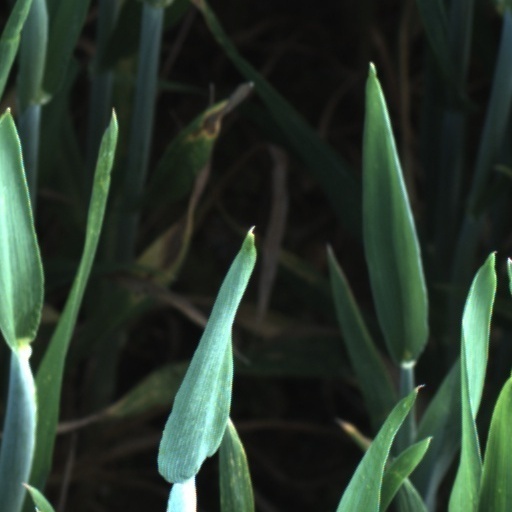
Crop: wheat